Vayelech

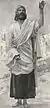
Hosea (watercolor circa 1896–1902 by James Tissot)

When Parashat Vayelech is read separately, the haftarah for the parashah is Isaiah 55:6–56:8.